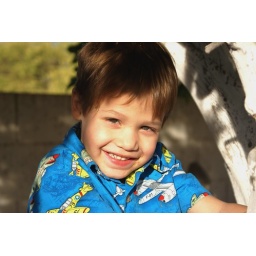
This is my youngest son, Jade. I saw him sitting in our orange tree and just grabbed my camera.